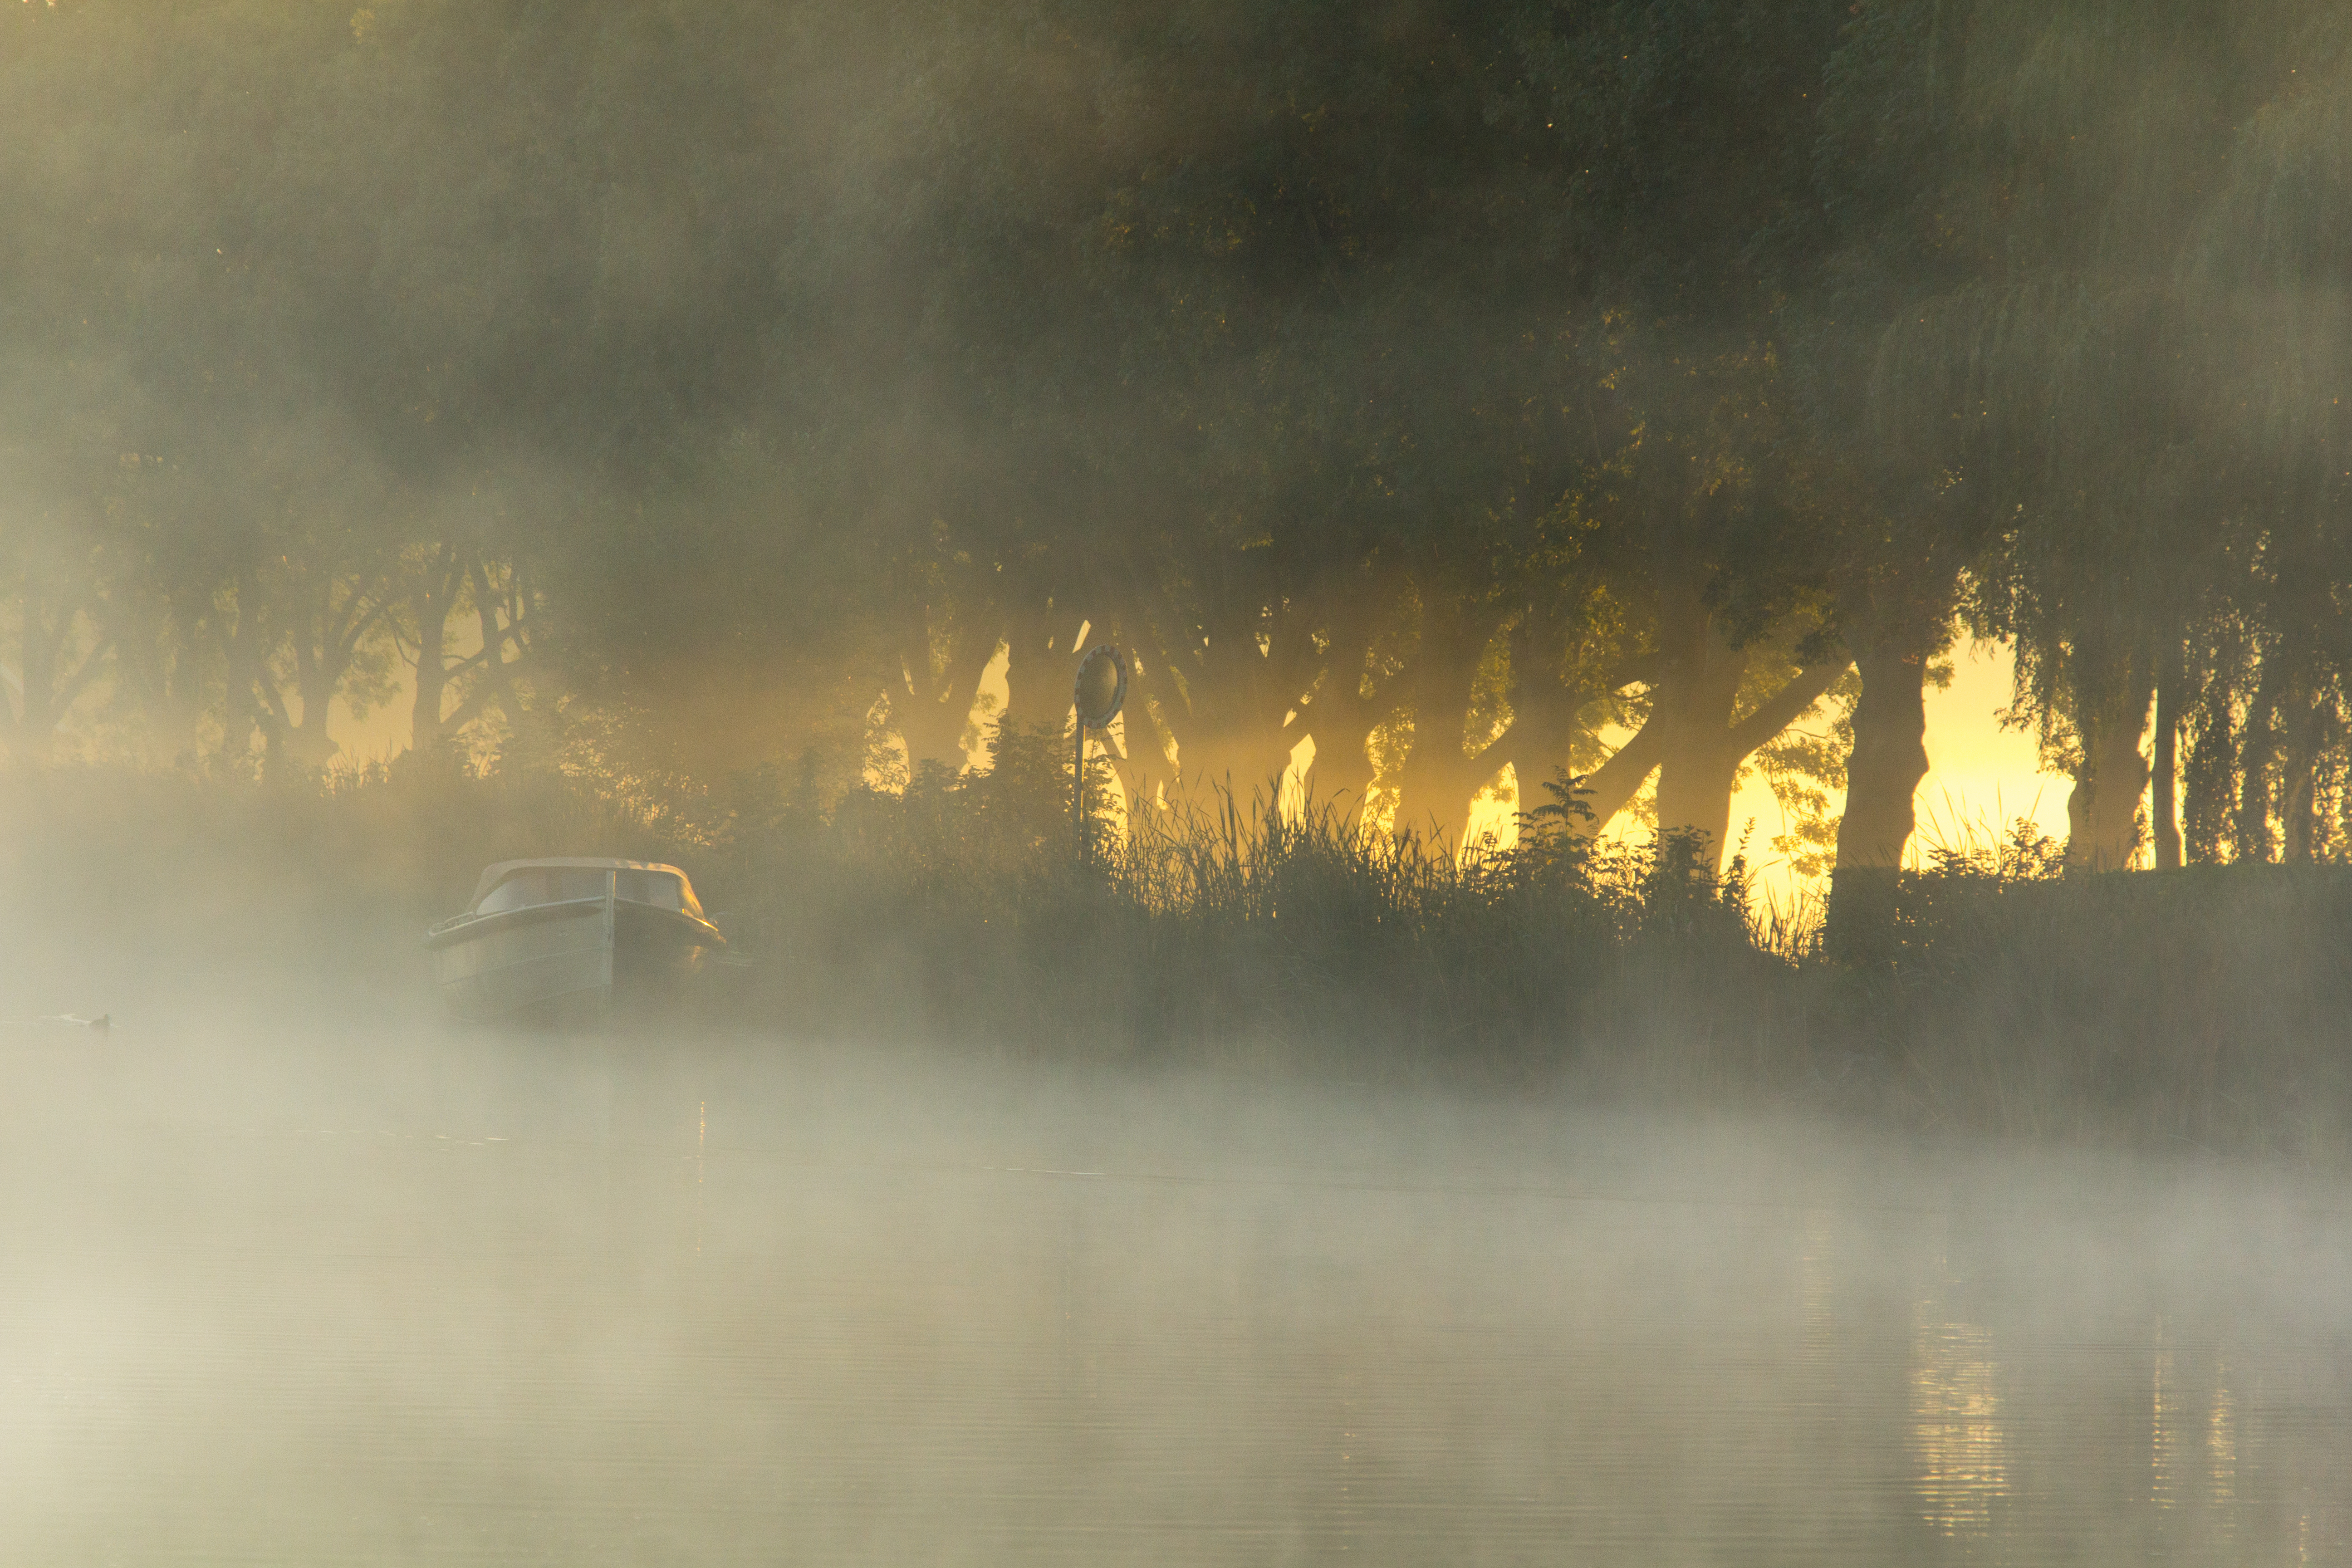
natural, atmospheric phenomenon, mist, morning, atmosphere, sky, fog, water, reflection, sunlight, smoke, haze, geological phenomenon, cloud, landscape